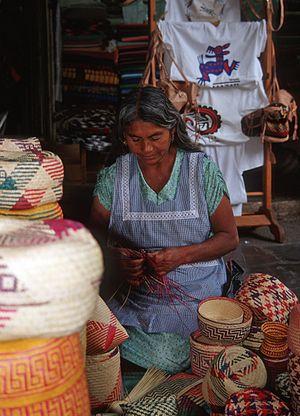
La vannerie mexicaine a ses origines bien avant la période préhispanique, avant la céramique et la domestication du feu. À l'arrivée des Espagnols, il existait déjà un certain nombre de formes indigènes, dont certaines sont encore fabriquées aujourd'hui. Ces produits et ceux que les Espagnols ont introduits forment la tradition combinée qui subsiste encore aujourd'hui. Comme tout autre artisanat mexicain, la vente aux touristes et aux collectionneurs est importante, mais la vannerie n'est pas aussi populaire que les autres métiers d'art. Les techniques et les matériaux de vannerie varient d'une région à l'autre en fonction de la végétation disponible, avec des traditions importantes à Sonora, dans l'État du Mexique, au Michoacán, au Veracruz, au Oaxaca et dans la péninsule du Yucatán.